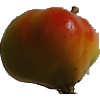
Label: Apple Red Yellow 2